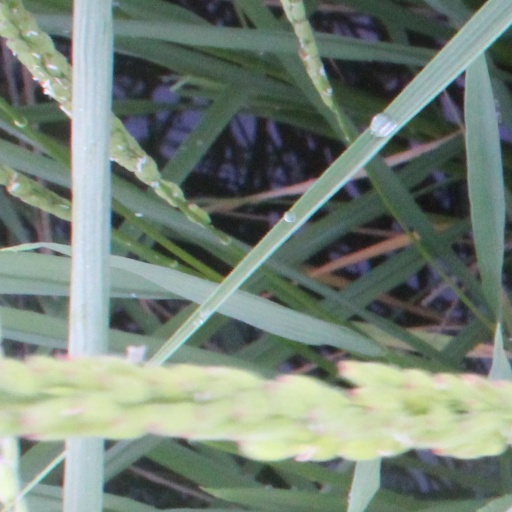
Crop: rice